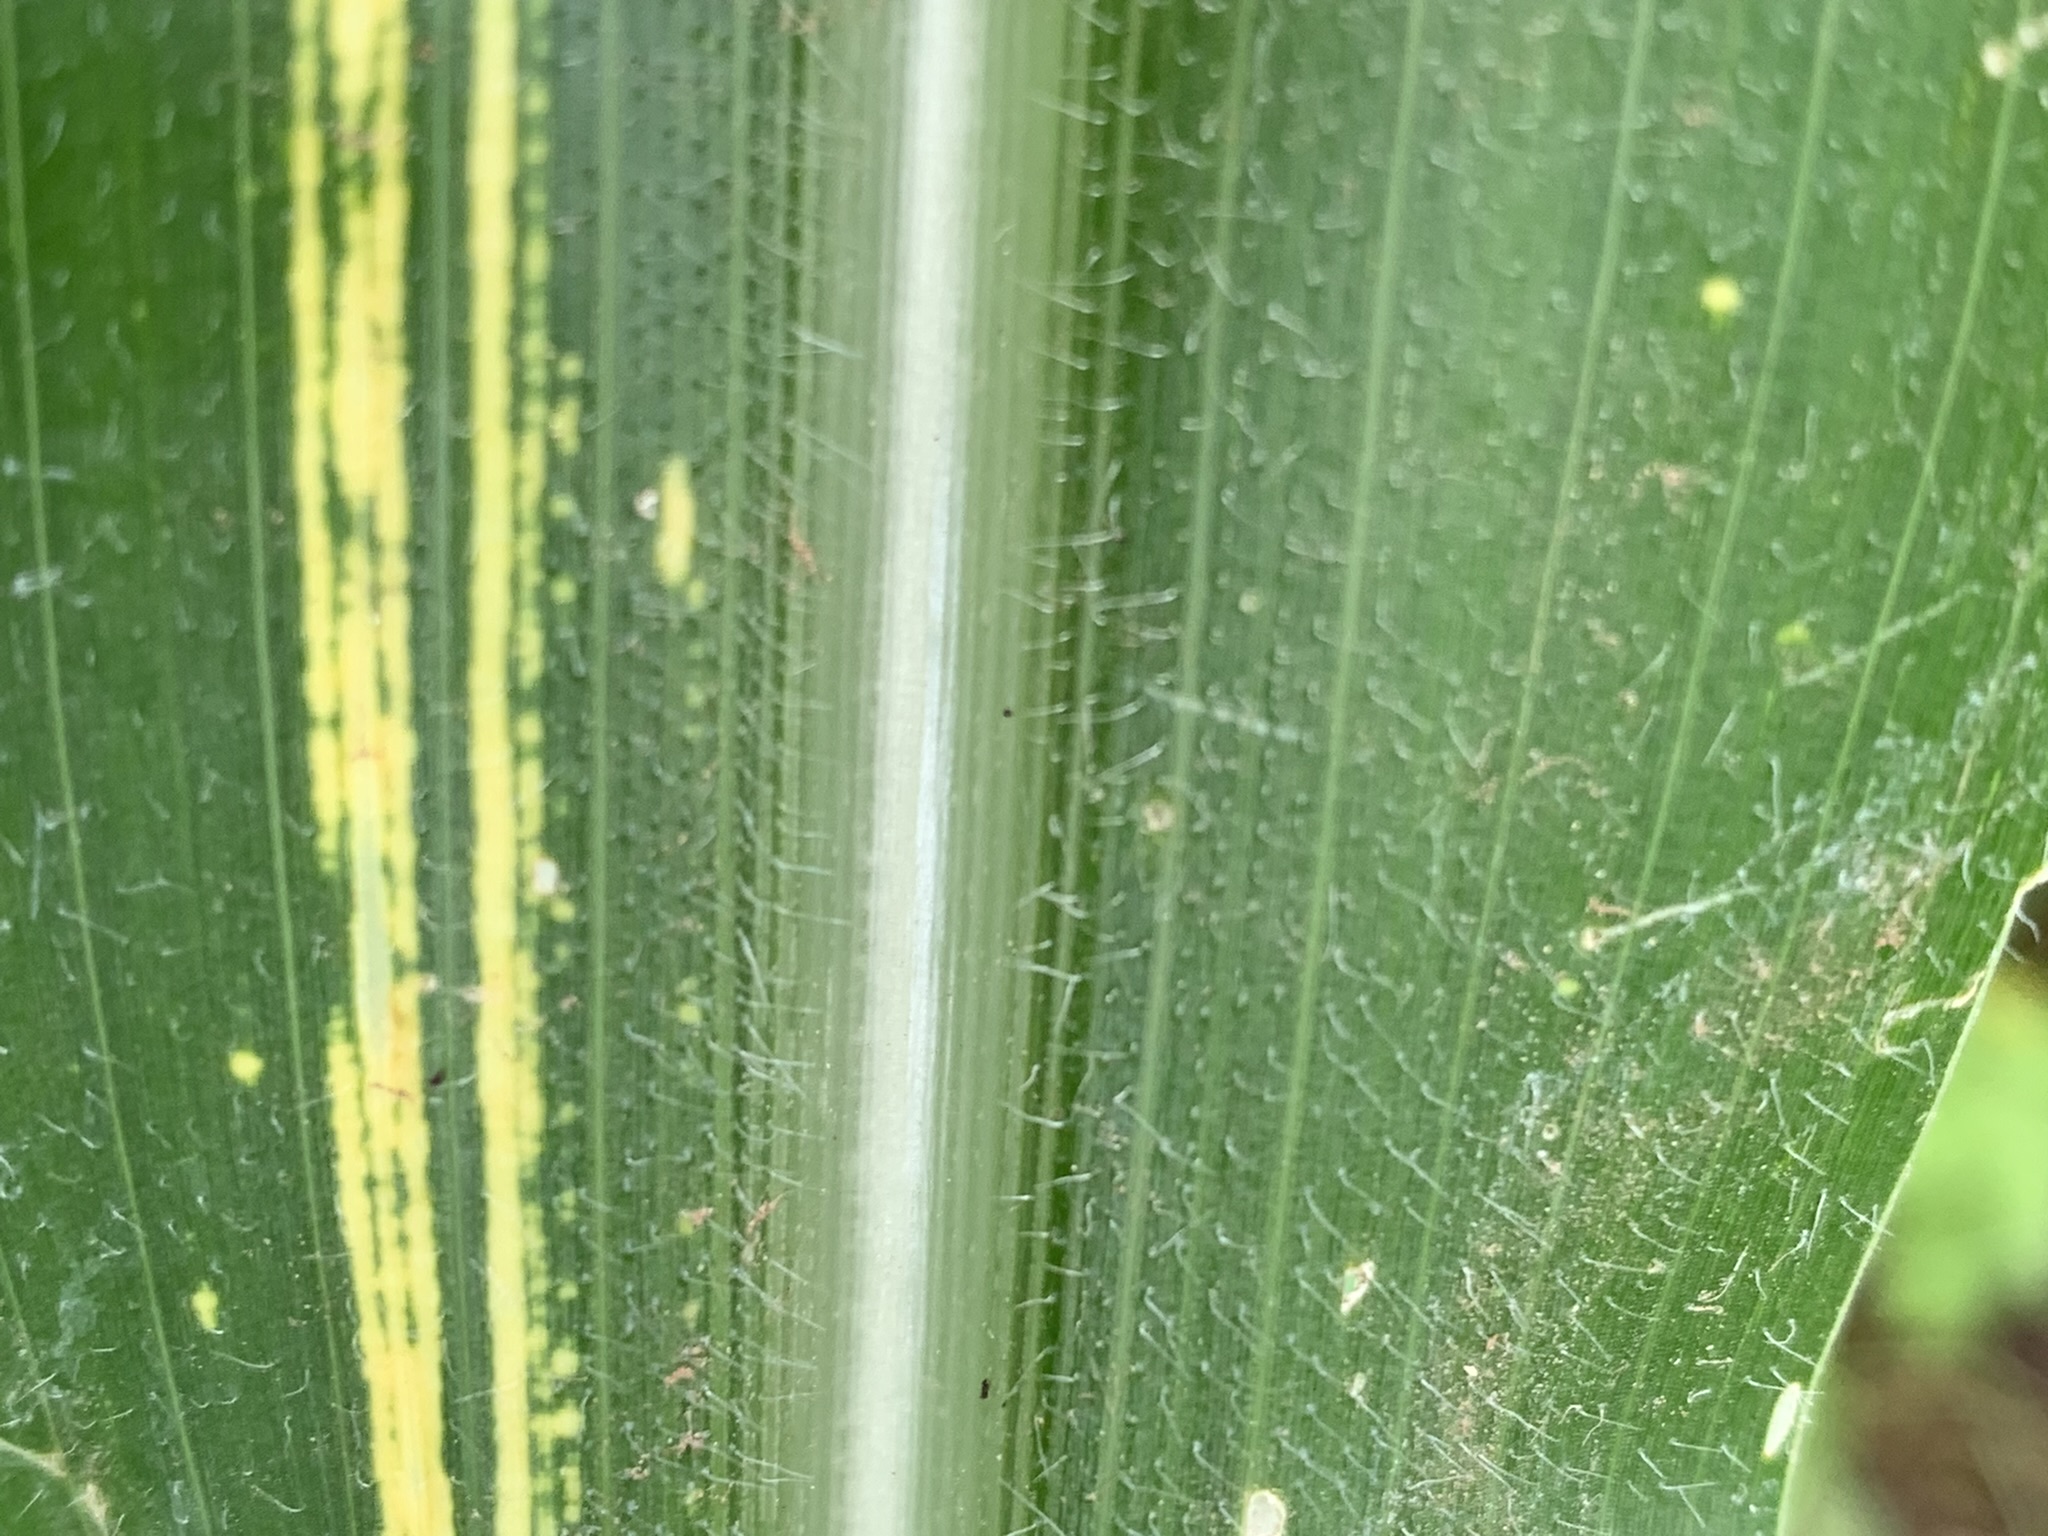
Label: MSV